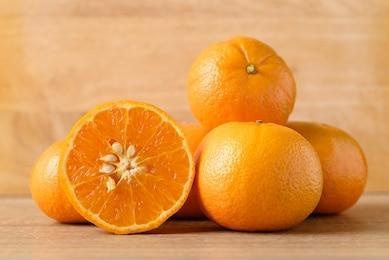
Label: mandarine